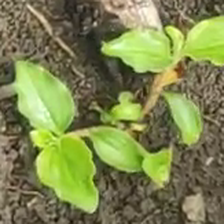
Weed species: Kena_(Commplina_benghalensio)